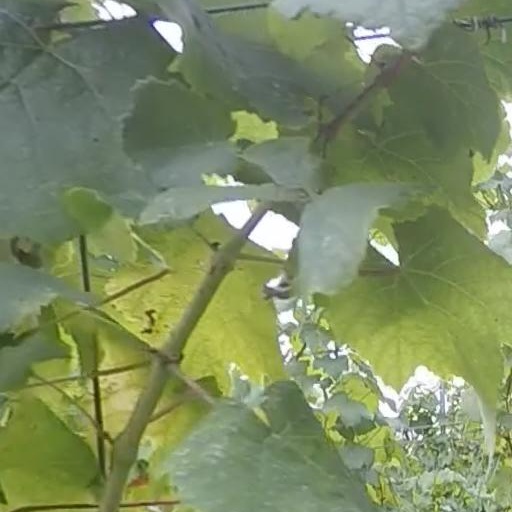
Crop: grape